Halib Mentel

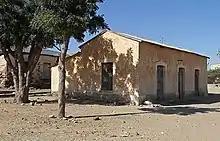
The former station at Halib Mentel

Halib Mentel mostly consists of round huts, known as tukuls, and has a large Catholic church. The village is on the trackbed of the Eritrean Railway, between Asmara and Keren. The railway closed in 1975, though there are plans to re-open it.